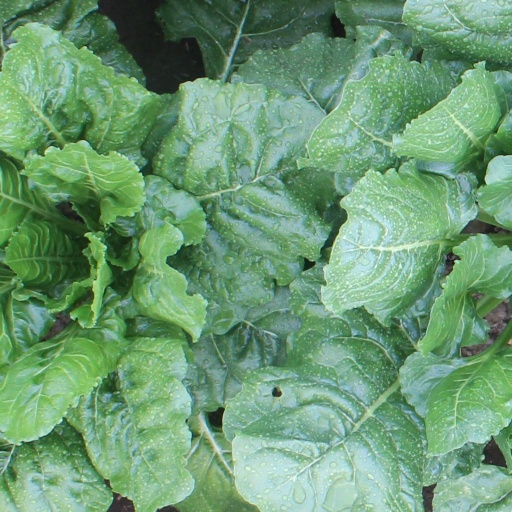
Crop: sugar beet